Religion in Kosovo

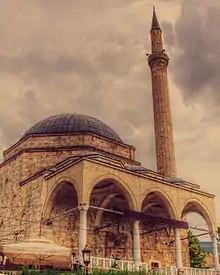
The Sinan Pasha Mosque in Prizren was completed in 1615.

After victory at the Battle of Kosovo (1389), the Ottoman Empire imposed Islamic rule on the region. Conversion was not obligatory, but had several financial, social and political benefits. Until the sixteenth century the degree of Islamisation in Kosovo was minimal, and largely confined to urban centres. The pace of conversions to Islam only increased significantly in the second half of the sixteenth century, possibly because converts thus became exempt from the "cizje", a tax levied only on non-Muslims. By 1634, the majority of Kosovo Albanians had converted to Islam, although a minority remained Catholic. Besides the ethnic Albanians, and the ruling Turks who settled in Kosovo, the Roma and some part of the Slavic-speaking population (later called the Bosniaks or Gorani, to distinguish them from the Orthodox Serbs) also became Muslims, most of them, by far, Sunni; many of these belong to Sufi brotherhoods, although small a minority of Shia Muslims formed in the countryside. By the end of the 17th century, the Islamic population started to outnumber the Christians. Between 70.6 and 95.6% of Kosovans are Muslims. Most of them are Sunni, many of which belong to Sufi brotherhoods, among which are the Bektashi Order.